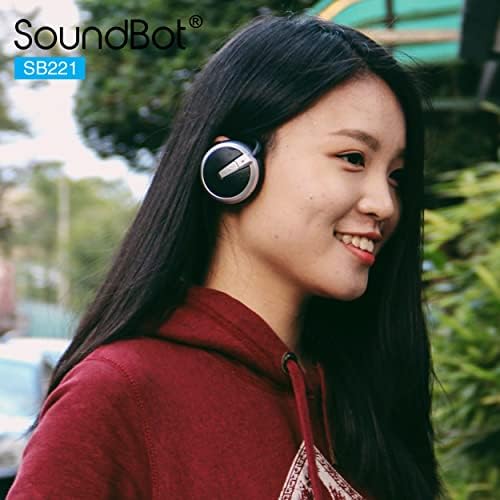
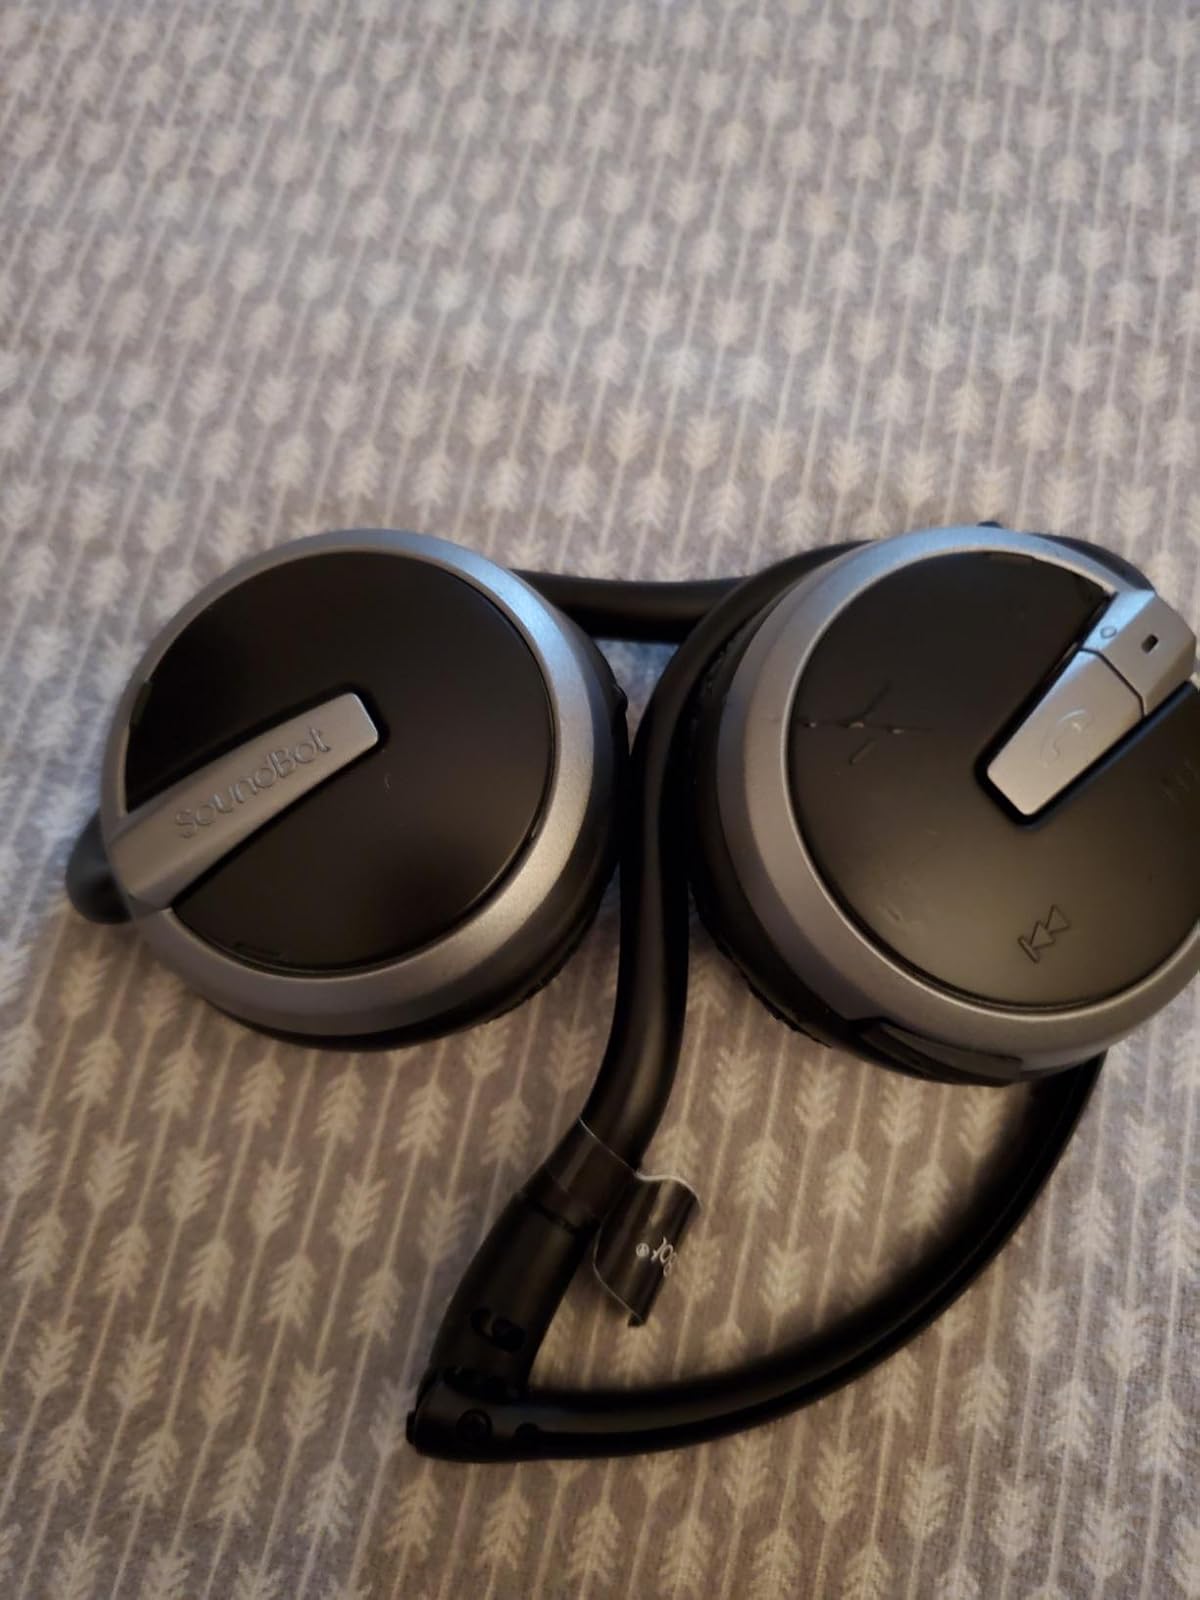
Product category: headphones
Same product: yes